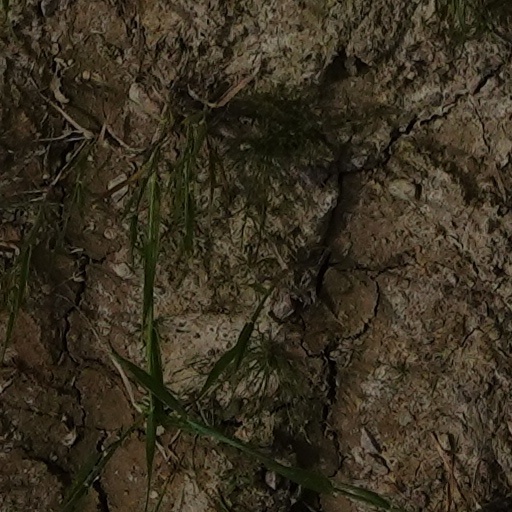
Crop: wheat